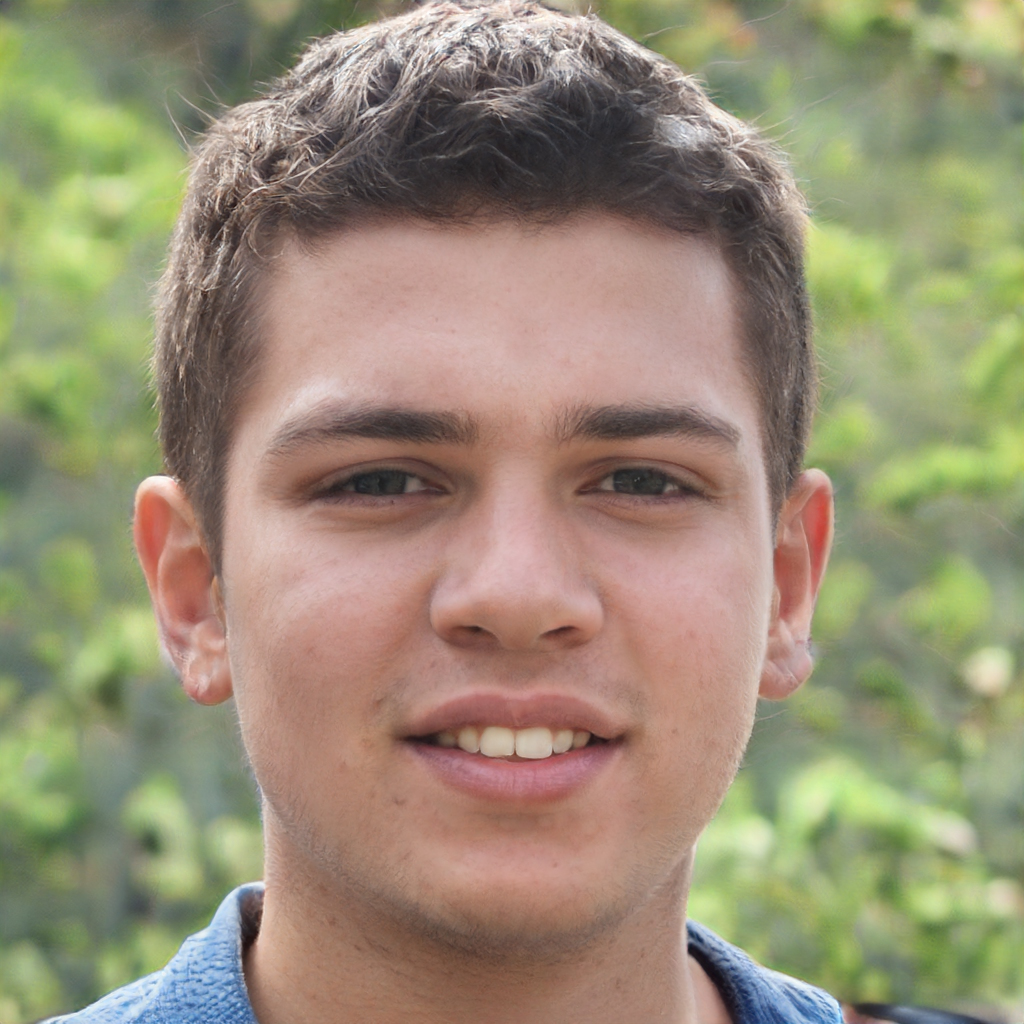
Label: No Watermark